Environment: real
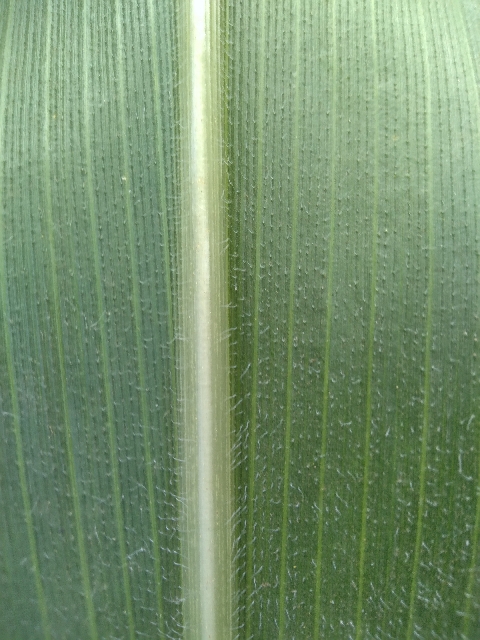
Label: healthy